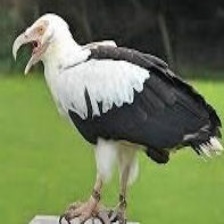
Species: PALM NUT VULTURE
Scientific name: GYPOHIERAX ANGOLENSIS
ImageNet parent category: vulture